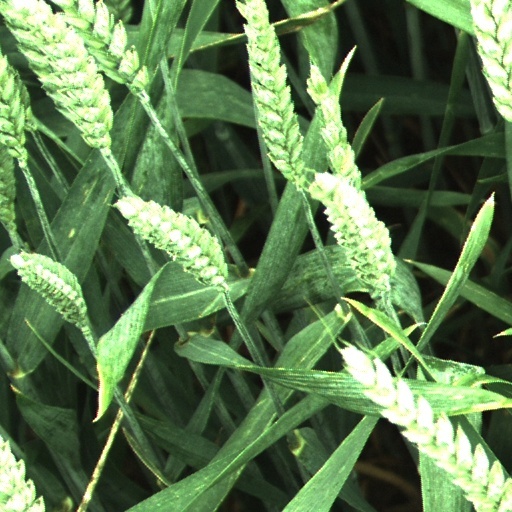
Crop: wheat